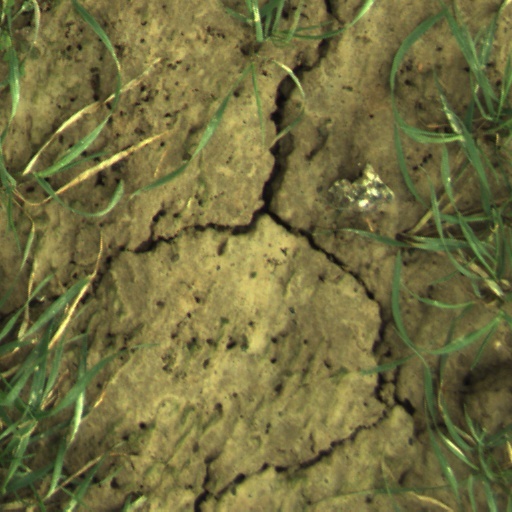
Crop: wheat